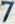
Number: 7